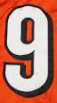
Number: 9